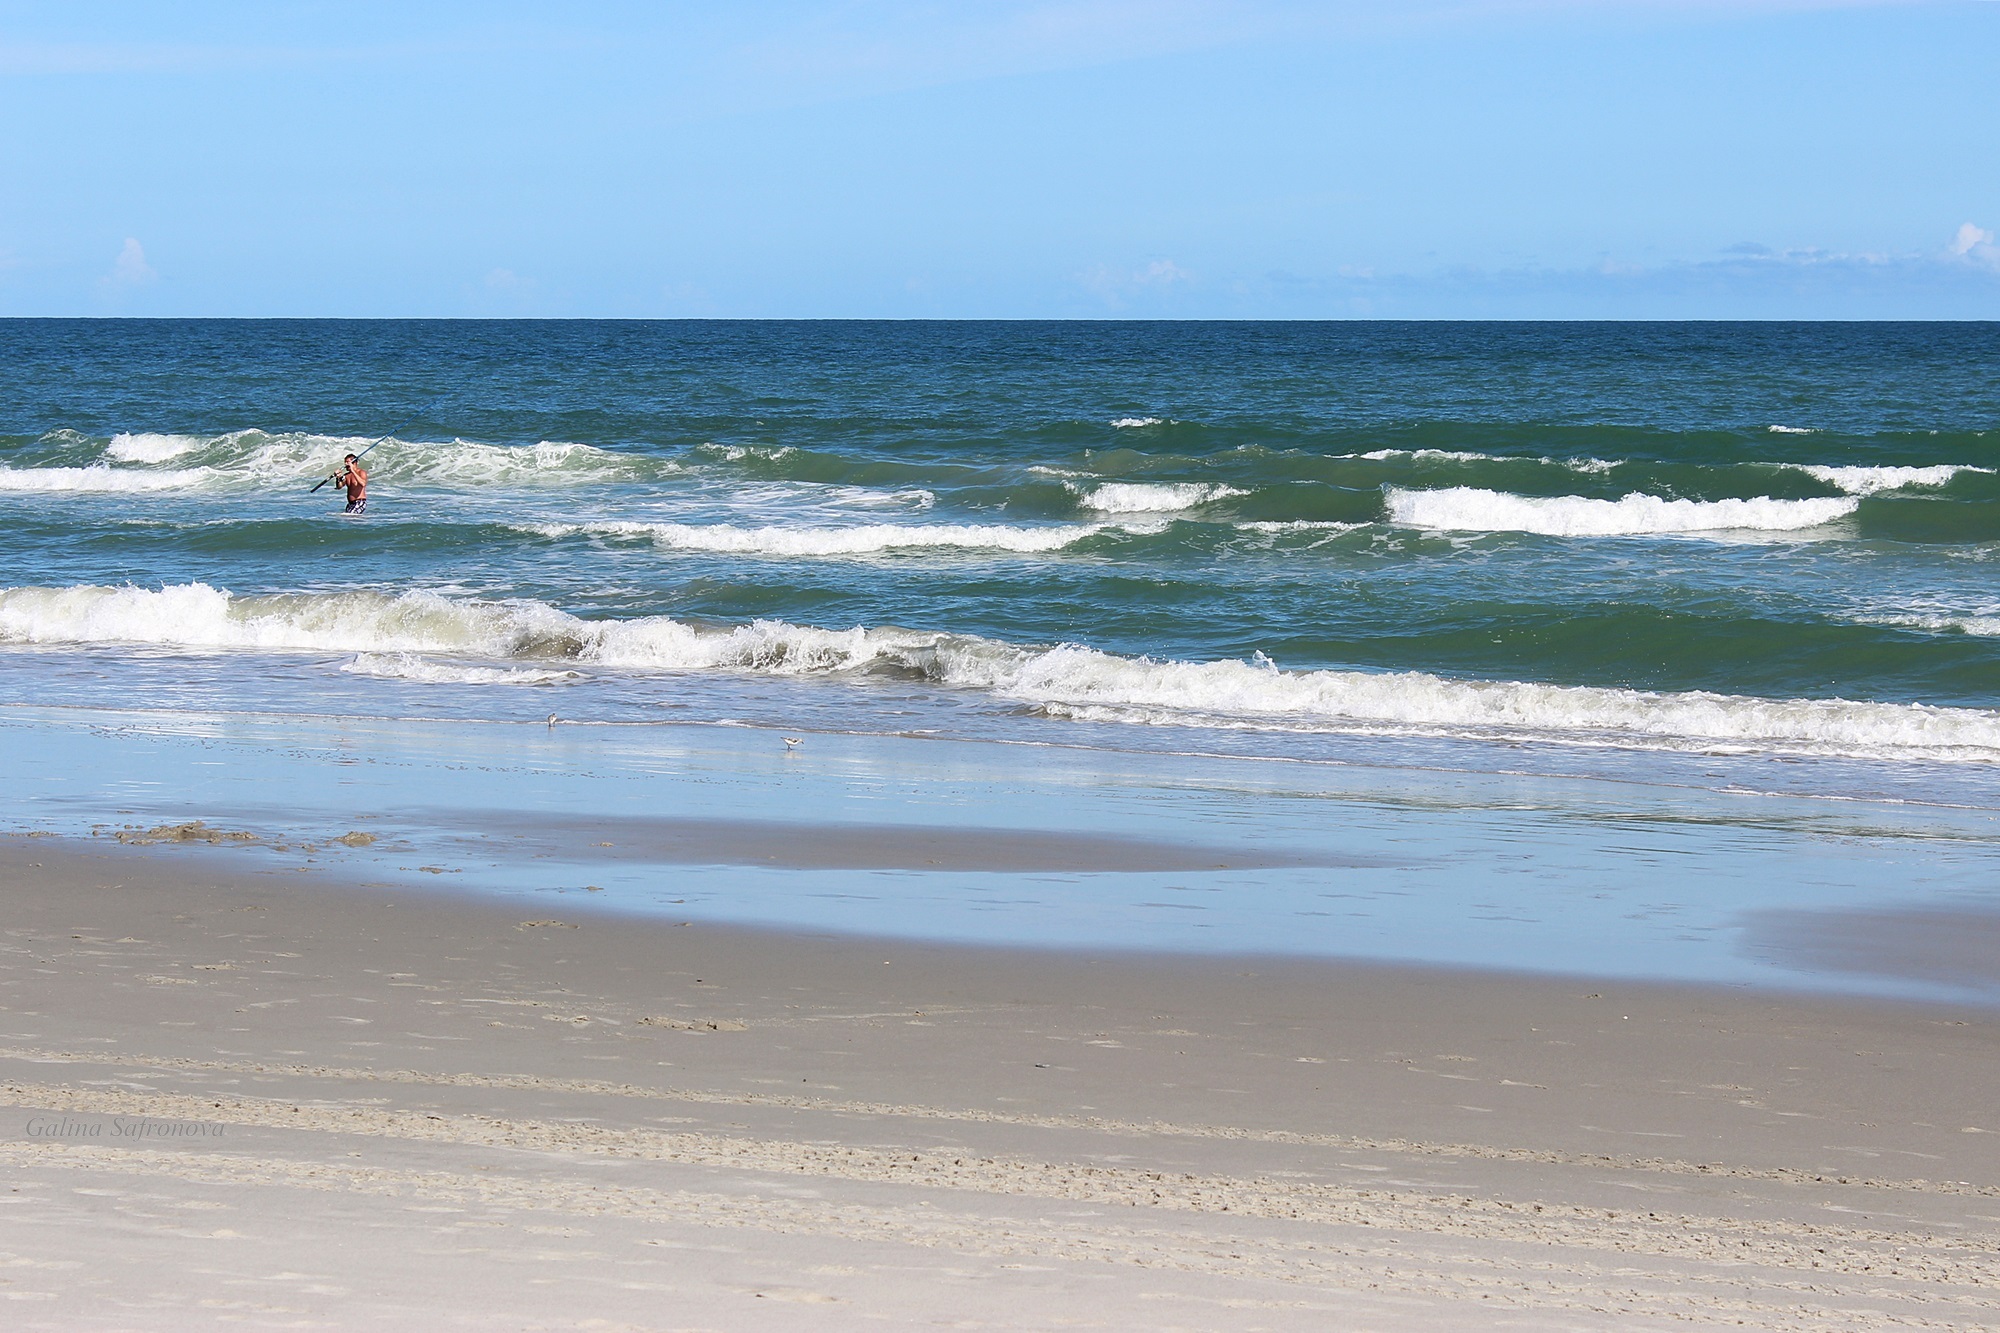
beach, sea, coast, water, sand, ocean, horizon, shore, wave, vacation, coastline, surf, surfing, body of water, waves, beauty, cape, south carolina, myrtle beach, wind wave, boardsport